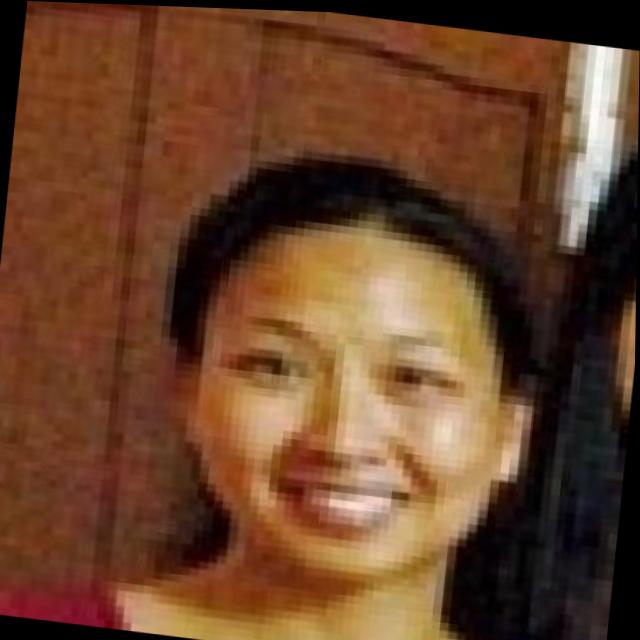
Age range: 21-44